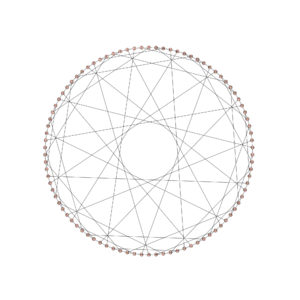
En mathématiques, et plus particulièrement en théorie des graphes, la notation LCF ou le code LCF est une notation imaginée par Joshua Lederberg et étendue par Harold Coxeter et Robert Frucht qui sert à représenter les graphes cubiques qui sont hamiltoniens.